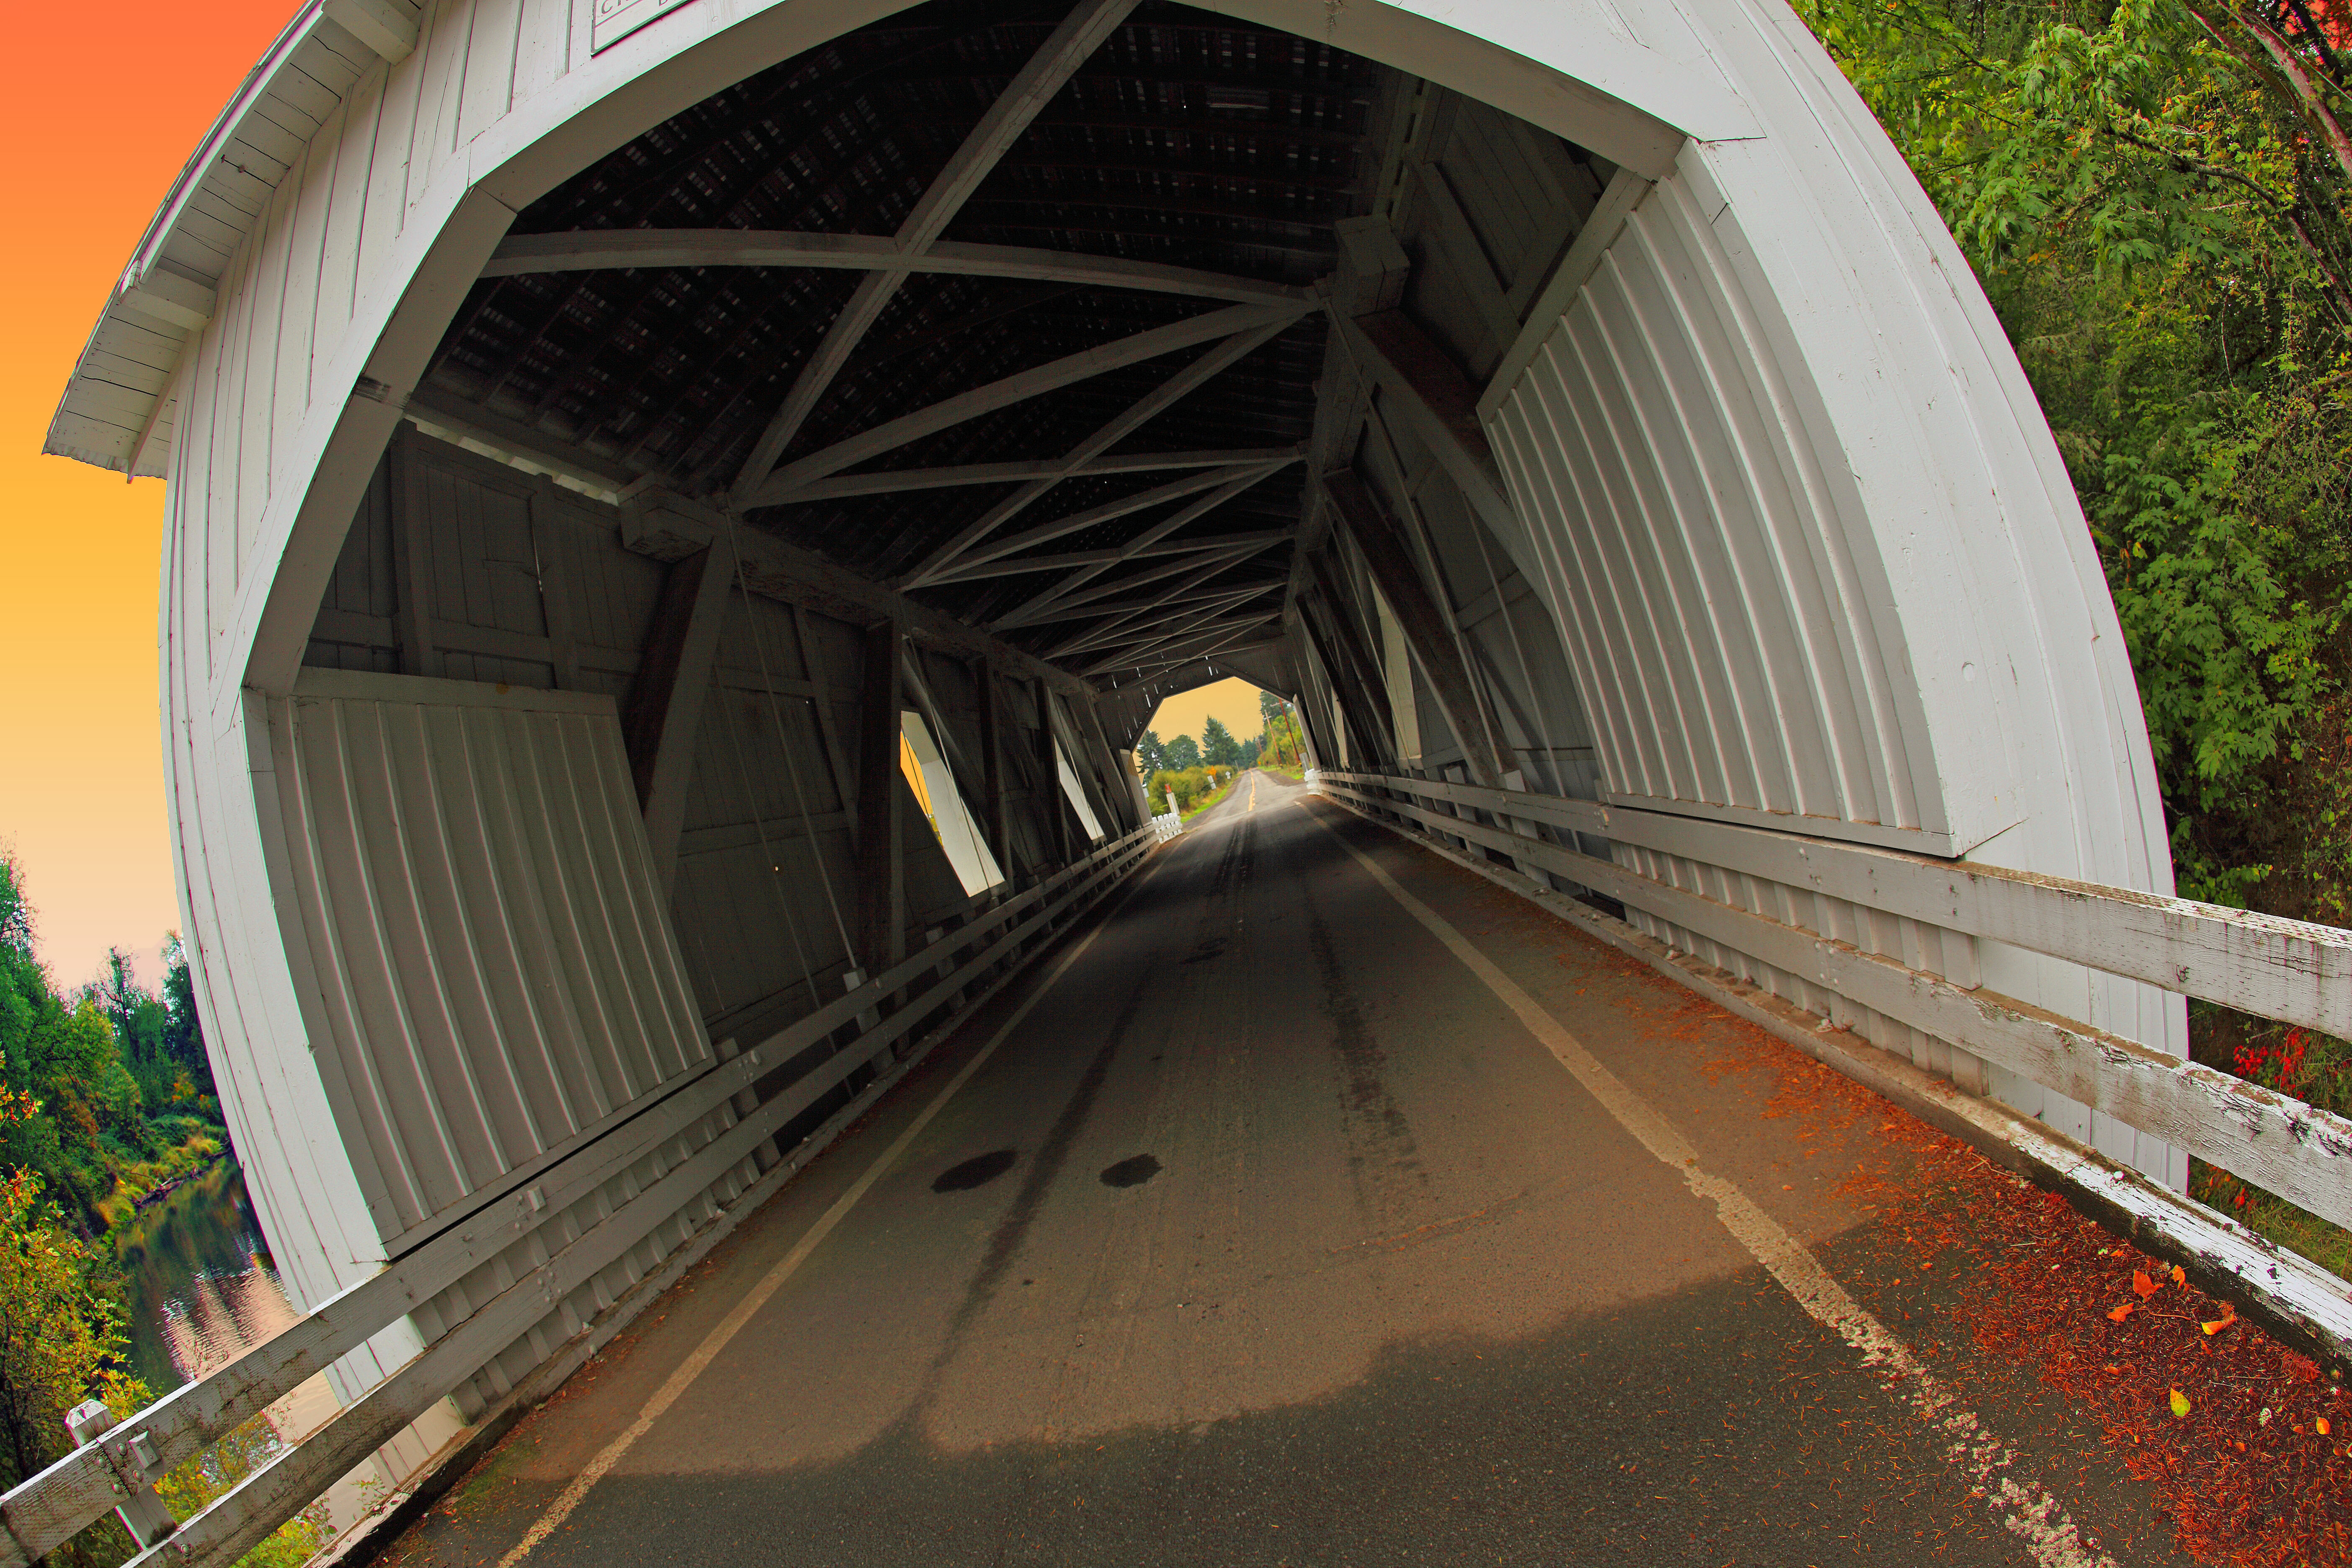
bridge, fall, overpass, tunnel, subway, transport, arch, canon, covered, public transport, eos, infrastructure, fisheye, mark, ii, 5d, tilt, 2009, oregon, ian, sane, scio, hoffman